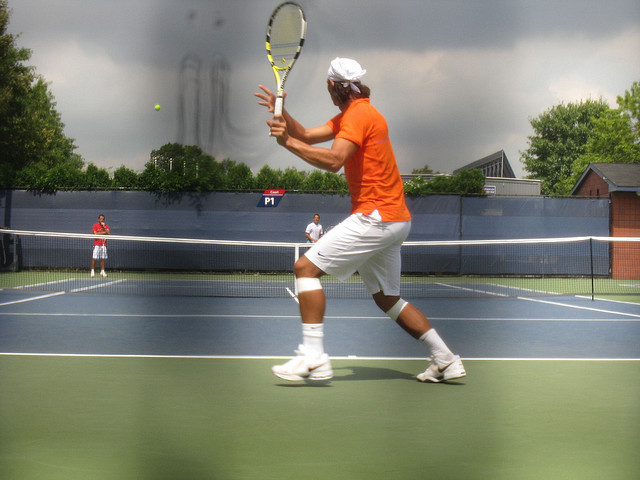
một nam vận động viên tennis đang giơ vợt lên cao để chuẩn bị đánh bóng